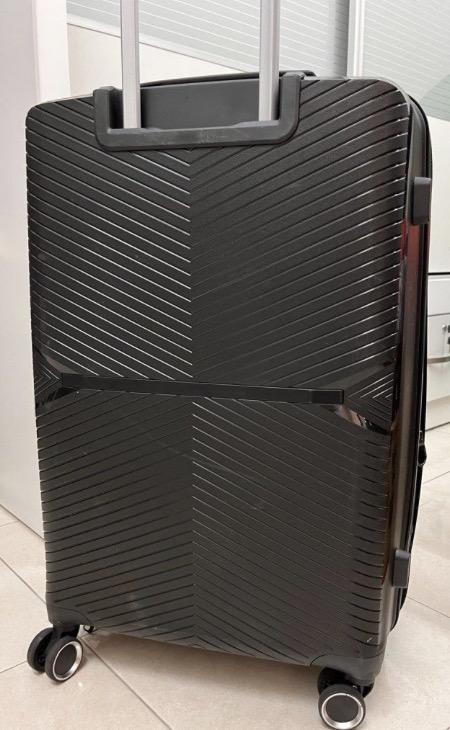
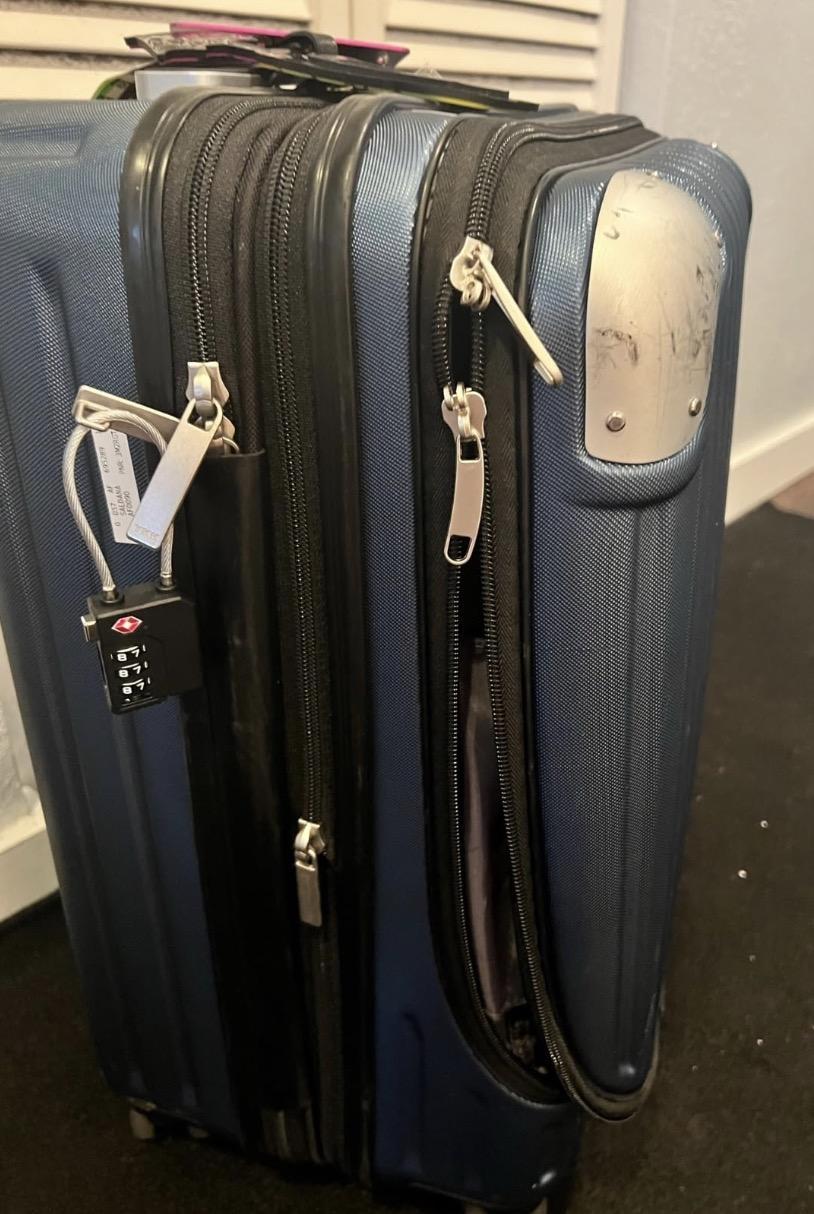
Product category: items_tea
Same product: no